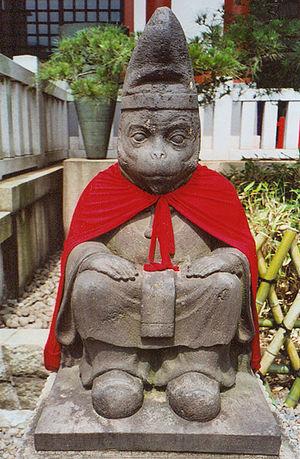
Le Singe est le neuvième animal dans l'ordre d'arrivée qui apparaît dans le zodiaque chinois, lié au calendrier chinois.